Charles Eaves

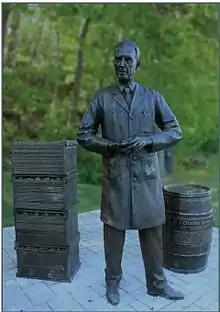
Dr. Apple sculpture including all three pieces: Charles Eaves, apple barrel with plaque, and stacked apple crates.

"Dr. Apple" is a sculpture of Eaves by Ruth Abernethy. The sculpture consists of the bronze figure, apple barrels and stacked apple crates. The barrels and crates have inscribed plates describing the Eaves' research. The sculpture was commissioned by Allen Eaves to commemorate his father's work at the Kentville Agriculture Centre that extended the storage life of apples and other fruit. Dr. Apple was unveiled by the Mayor of Kentville, David Corkum, on Friday May 29, 2015 at the park opposite the entrance to the Atlantic Food and Horticulture Research Centre, Main Street, Kentville Nova Scotia. This park area will now be known as "Eaves Hollow."